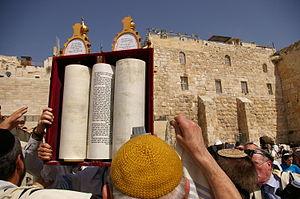
Sefer Torah durant une bar-mitzwah au Mur
Le Mur des Lamentations est une partie du mur de soutènement de l'esplanade du Temple de Jérusalem, situé dans le quartier juif de la vieille ville de Jérusalem. Bâti au Iᵉʳ siècle durant l'achèvement de la construction du Second Temple, il renforce le flanc occidental du temple, d’où son appelation juive traditionnelle de Mur occidental, et en constitue l’un des principaux vestiges. Il est révéré en cette qualité comme mur du Mont du Temple, d’autant qu’il est actuellement le lieu le plus proche du Saint des Saints, et est de ce fait considéré par le peuple juif comme l'endroit le plus saint pour la prière. Après l’érection de la cité romaine d’Ælia Capitolina, conçue pour effacer le souvenir de Jérusalem, et l’exclusion des Juifs de celle-ci, ils sont autorisés contre paiement à se rendre un jour par an au pied du mur pour se lamenter sur la destruction de la ville. L’appelation « Mur des Lamentations » apparaît alors dans les écrits des pélerins chrétiens, et témoigne de l'antijudaïsme ambiant car la destruction du Temple est considérée comme la preuve des enseignements de Jésus ainsi que le juste châtiment des Juifs qui ne l’ont pas accepté.
Le Sefer Torah, le livre le plus saint et révéré du judaïsme.